USS Columbia (CL-56)

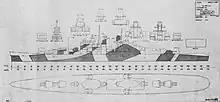
Depiction of the "Cleveland" class, showing the plan and profile

The "Cleveland"-class light cruisers traced their origin to design work done in the late 1930s; at the time, light cruiser displacement was limited to by the Second London Naval Treaty. Following the start of World War II in September 1939, Britain announced it would suspend the treaty for the duration of the conflict, a decision the US Navy quickly followed. Though still neutral, the United States recognized that war was likely and the urgent need for additional ships ruled out an entirely new design, so the "Cleveland"s were a close development of the earlier s, the chief difference being the substitution of a two-gun dual-purpose gun mount for one of the main battery gun turrets.